Television South

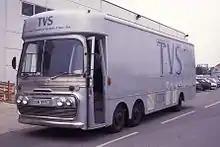
TVS Outside Broadcast mobile control room

TVS continued Southern Television's tradition of providing classical music programmes, but these were broadcast on Channel 4 instead of ITV, principally involving The Bournemouth Symphony Orchestra under conductor Owain Arwel Hughes. Other contributions included opera from Glyndebourne and a performance of Mahler's 8th Symphony from Salisbury Cathedral to inaugurate Channel 4's stereo service on 28 July 1990. As well as classical music, TVS also produced a number of pop and light music programmes.